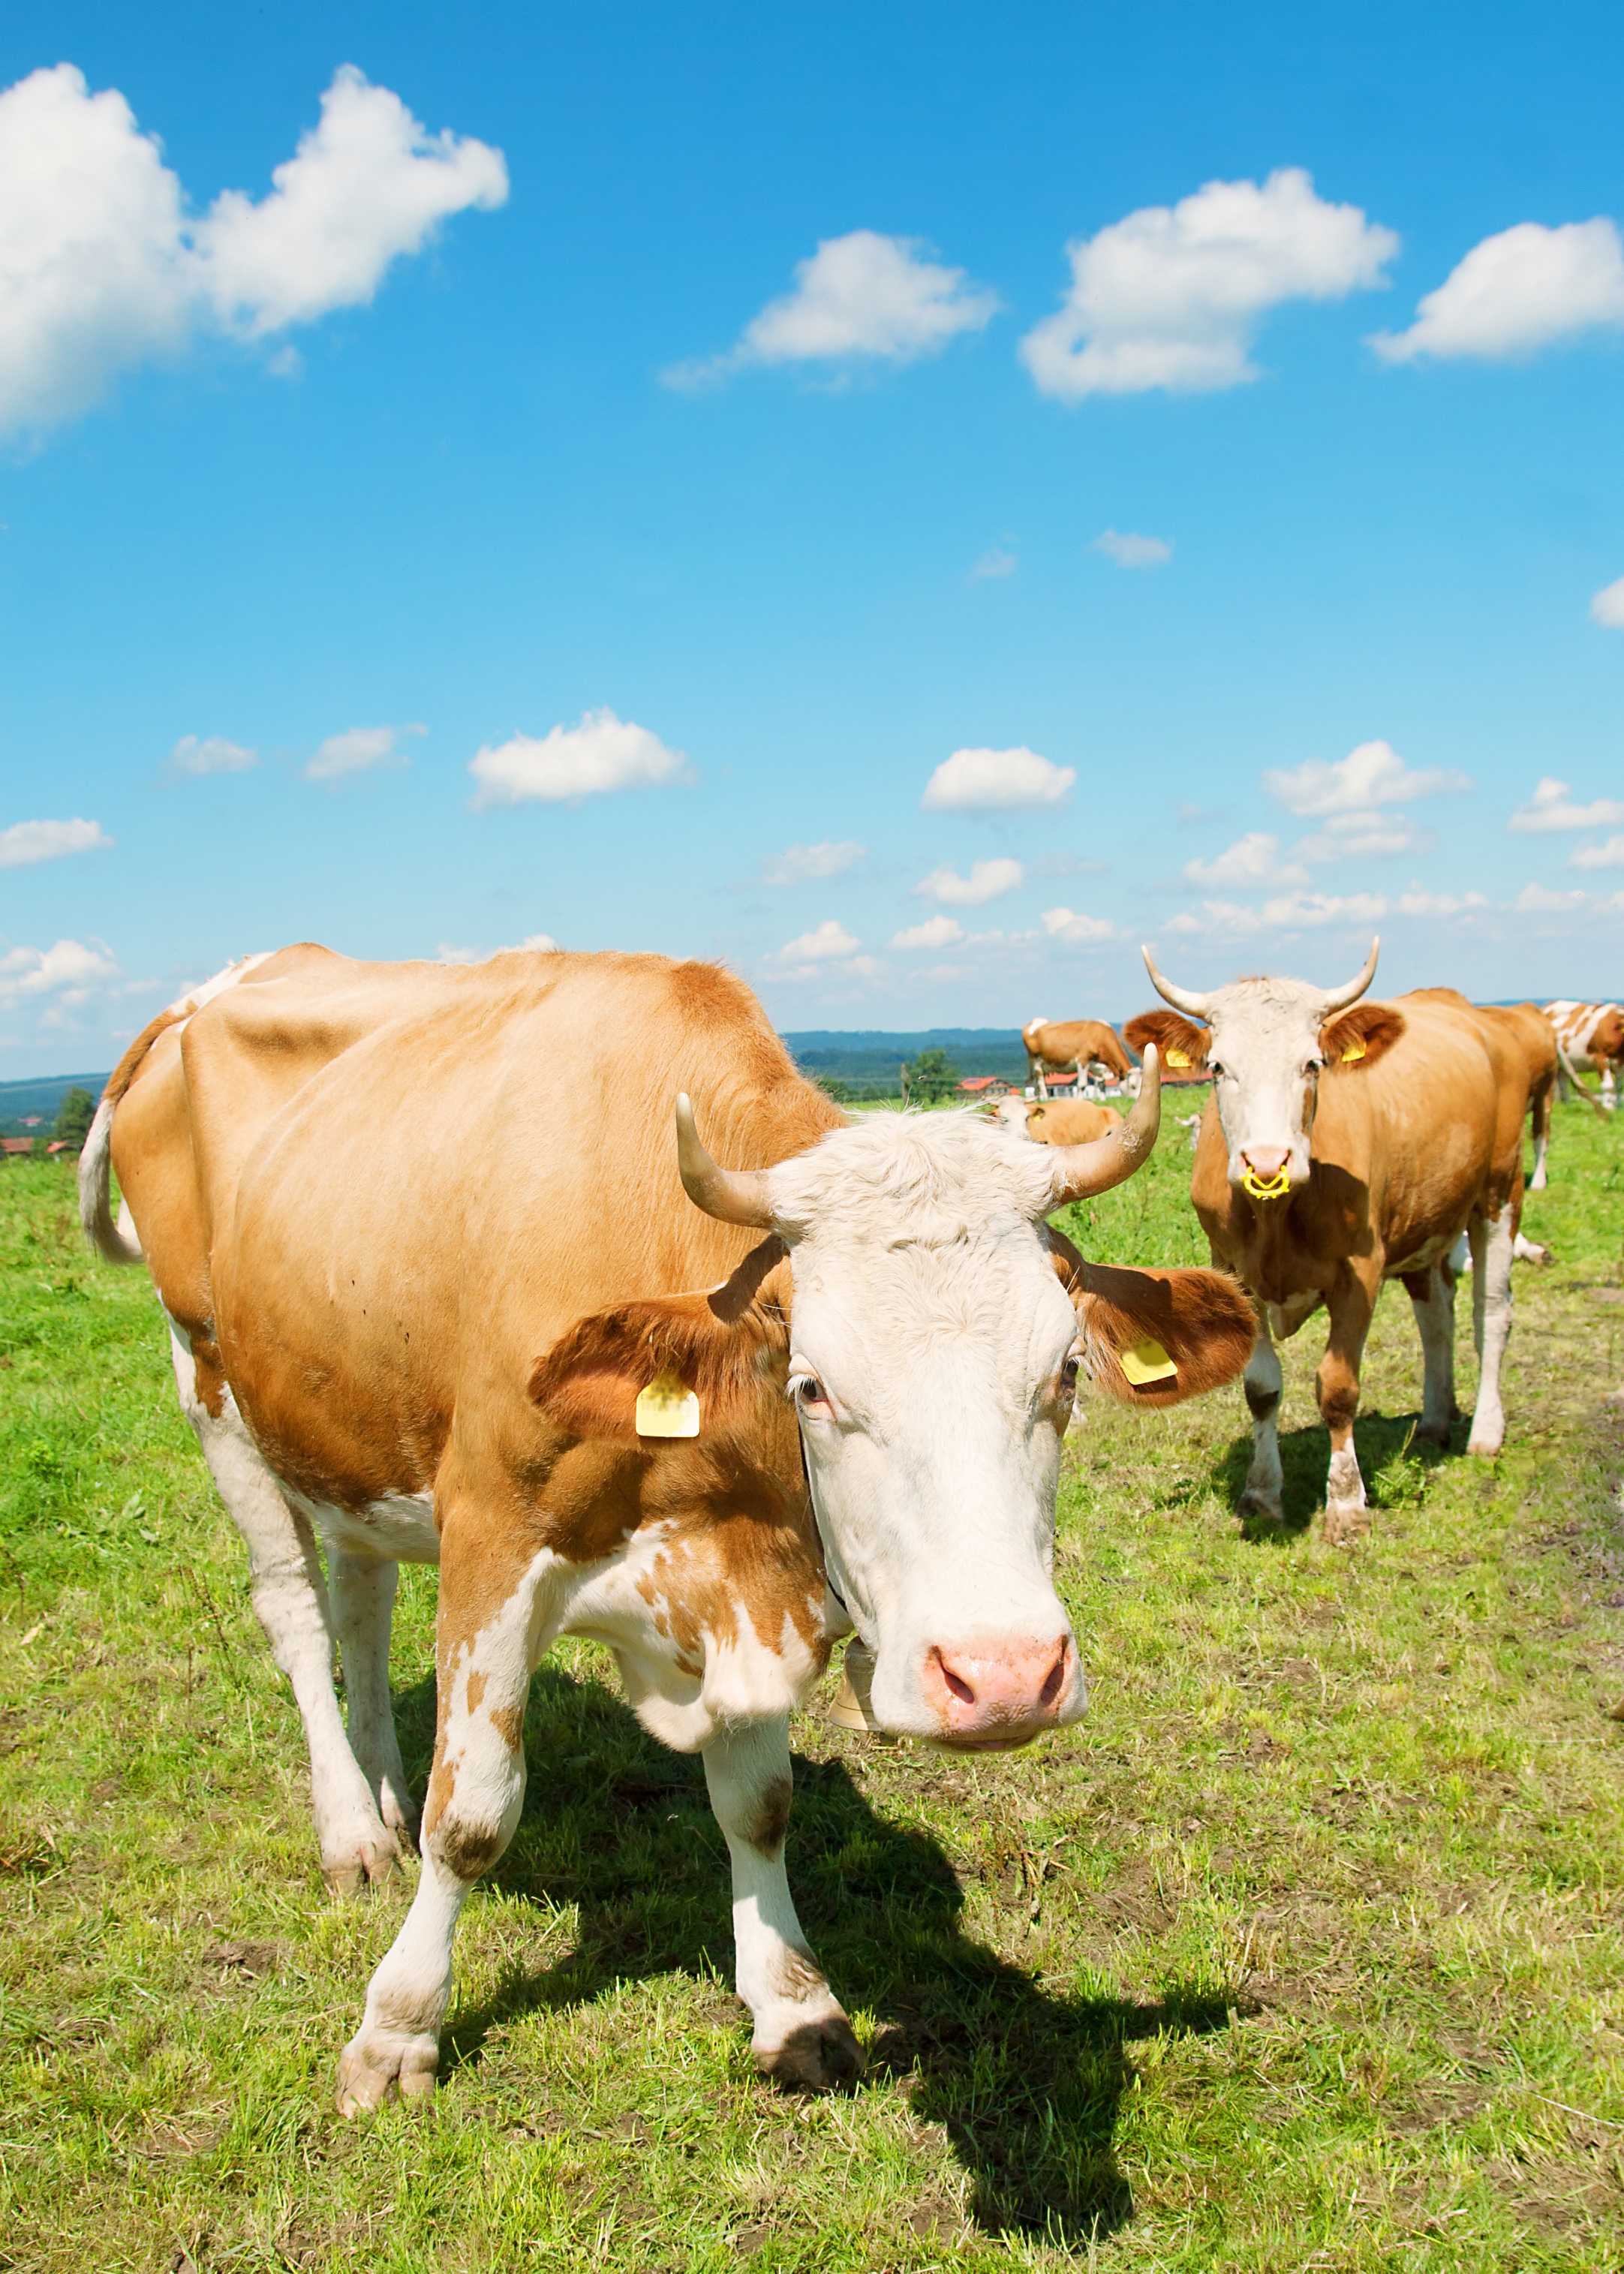
nature, grass, field, farm, meadow, animal, summer, cow, cattle, herd, pasture, grazing, mammal, agriculture, calf, blue sky, graze, grassland, bavaria, habitat, rural area, allg u, dairy cattle, dairy cow, cattle like mammal, texas longhorn